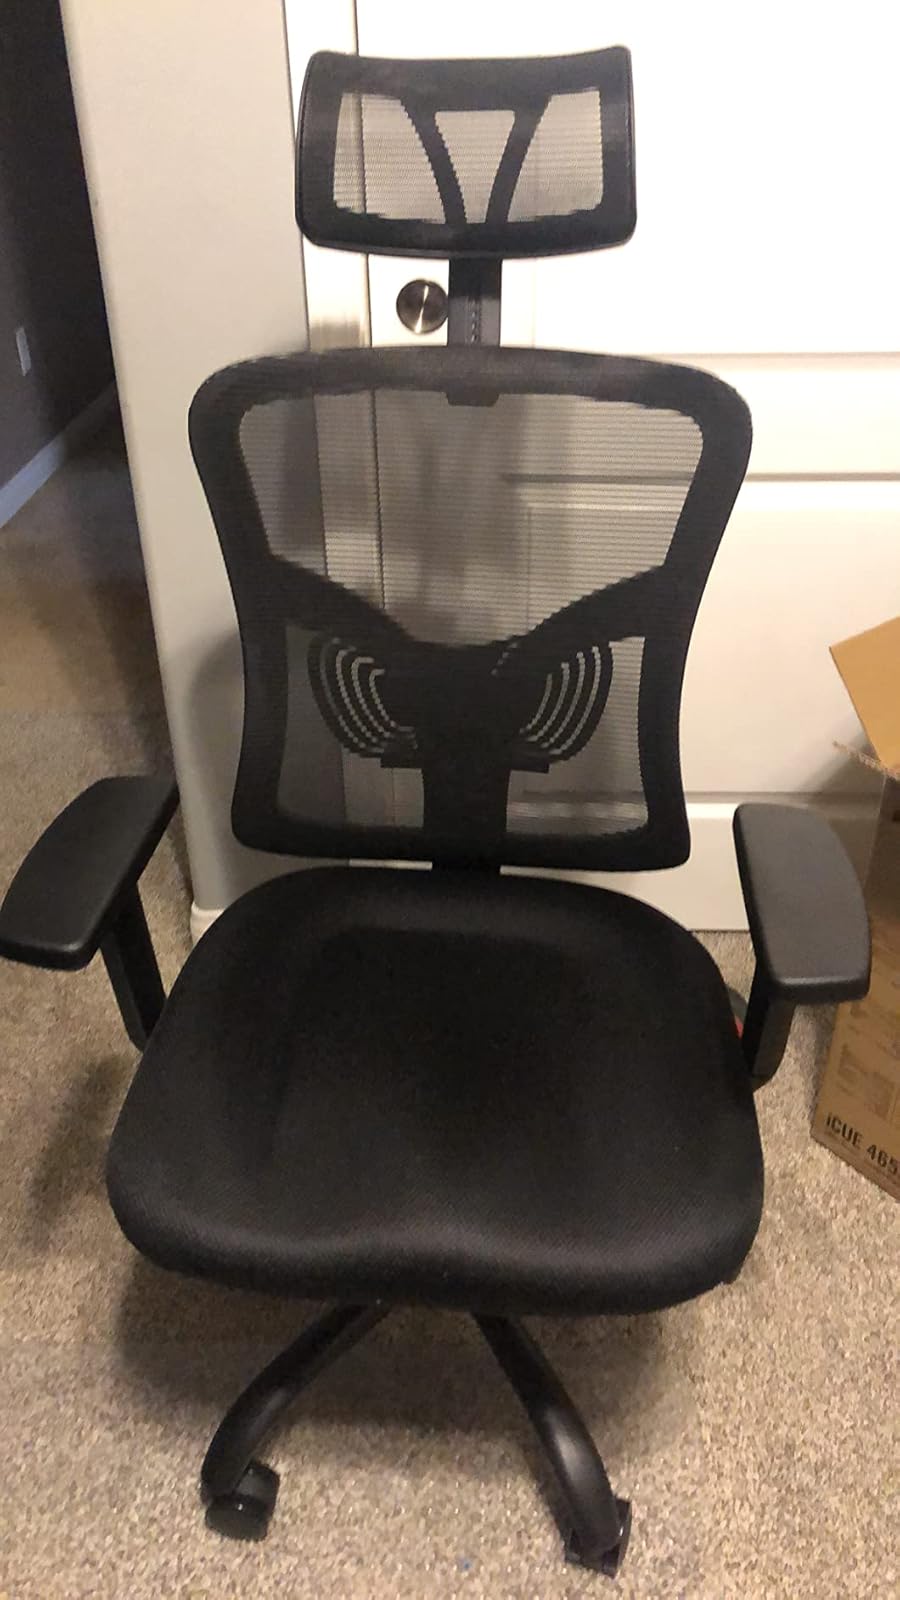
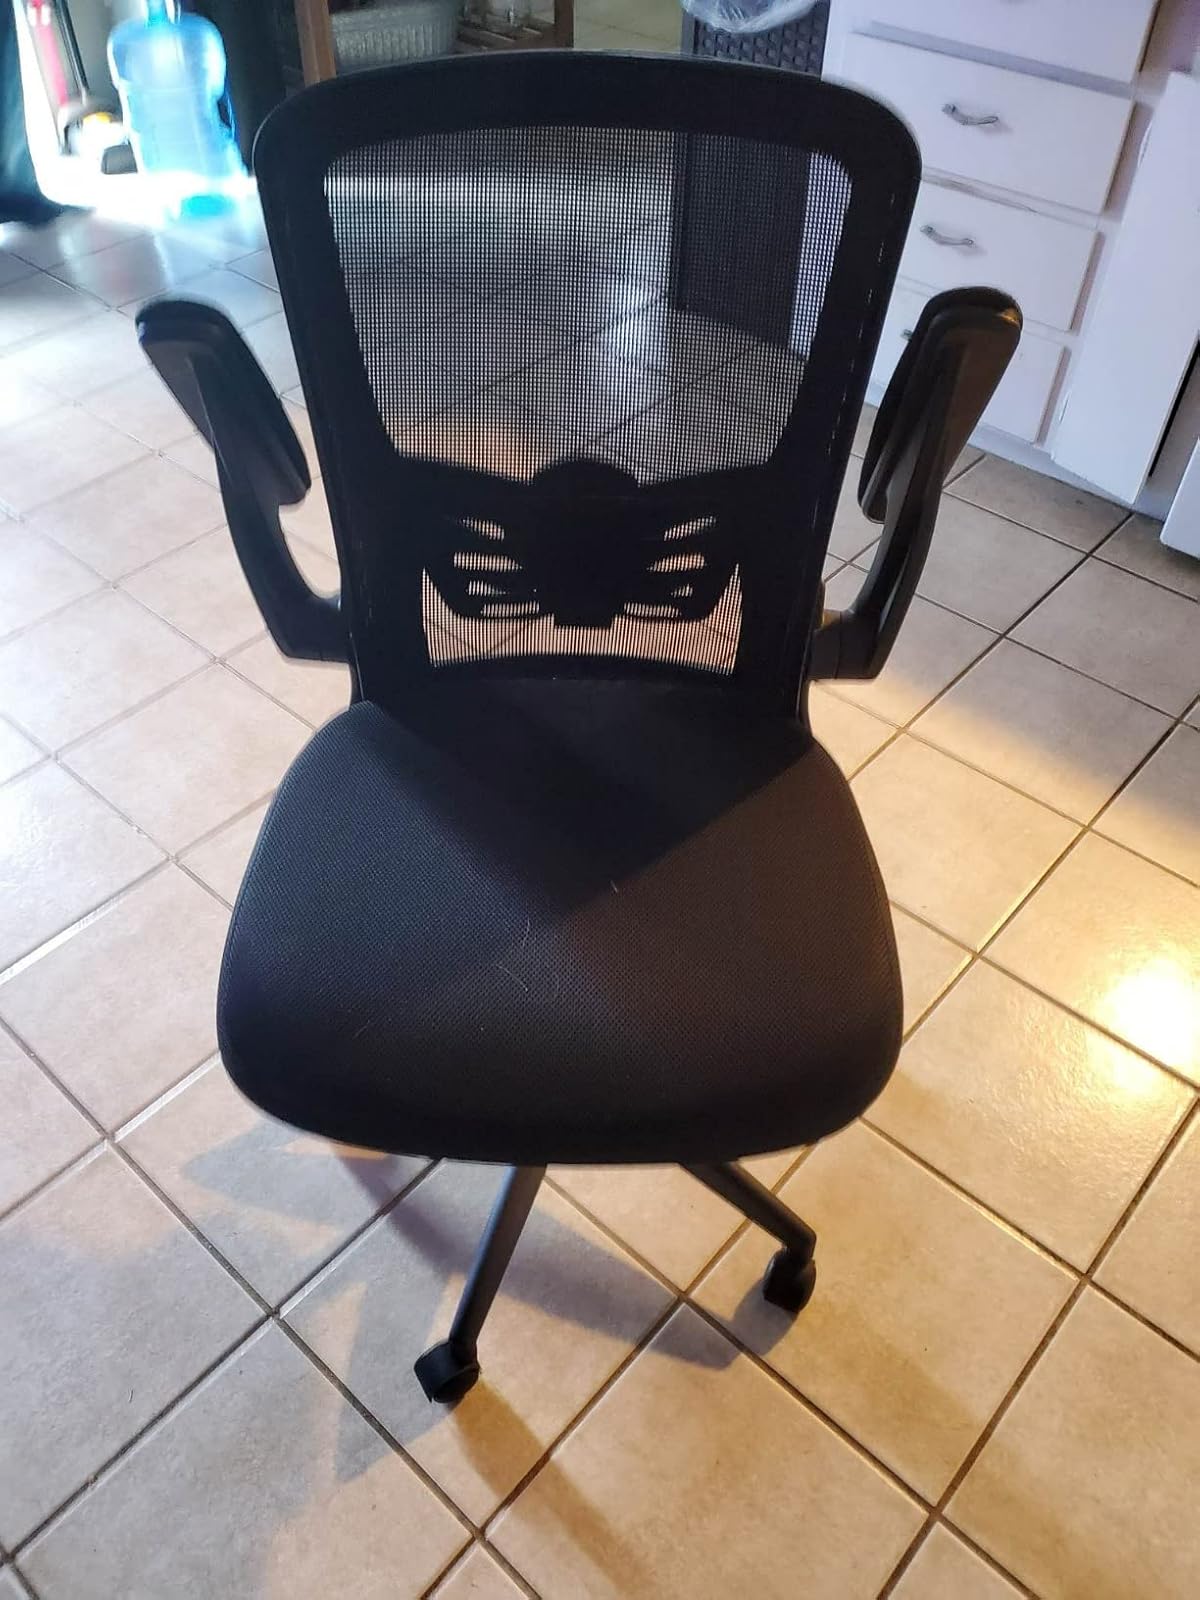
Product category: items_chair
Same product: no